Heinrich Belohlavek

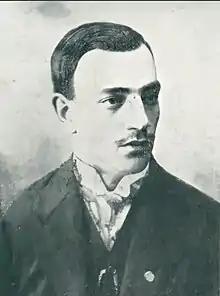
Heinrich Belohlavek

Heinrich Belohlavek (26 September 1889 – 2 March 1943) was an Austrian amateur footballer who played as a midfielder. He died as a political prisoner of Nazi Germany in the Second World War.